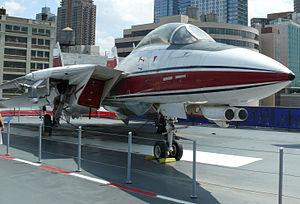
Dans le jargon aéronautique le nez désigne la partie avant du fuselage d'un aéronef.